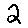
Label: 2